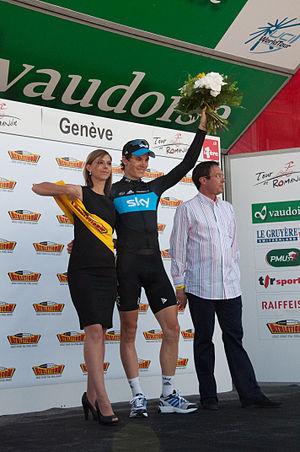
Tour de Romandie 2011, Ben Swift sur le podium après avoir gagné la 5e (et dernière) étape.